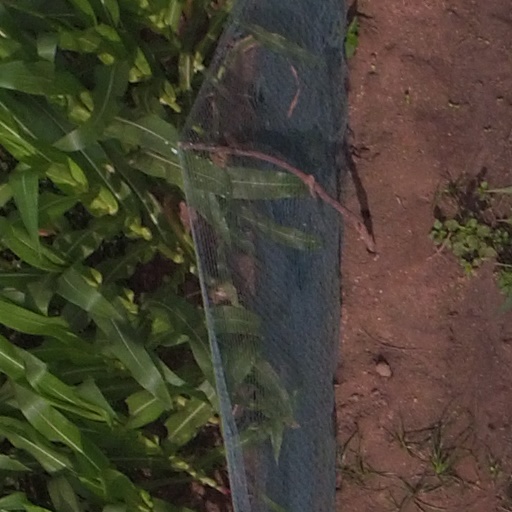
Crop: maize; corn